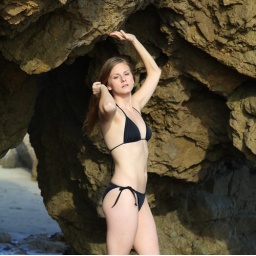
Photoshoot of a pretty model with long blonde hair and blue eyes in a black bikini.